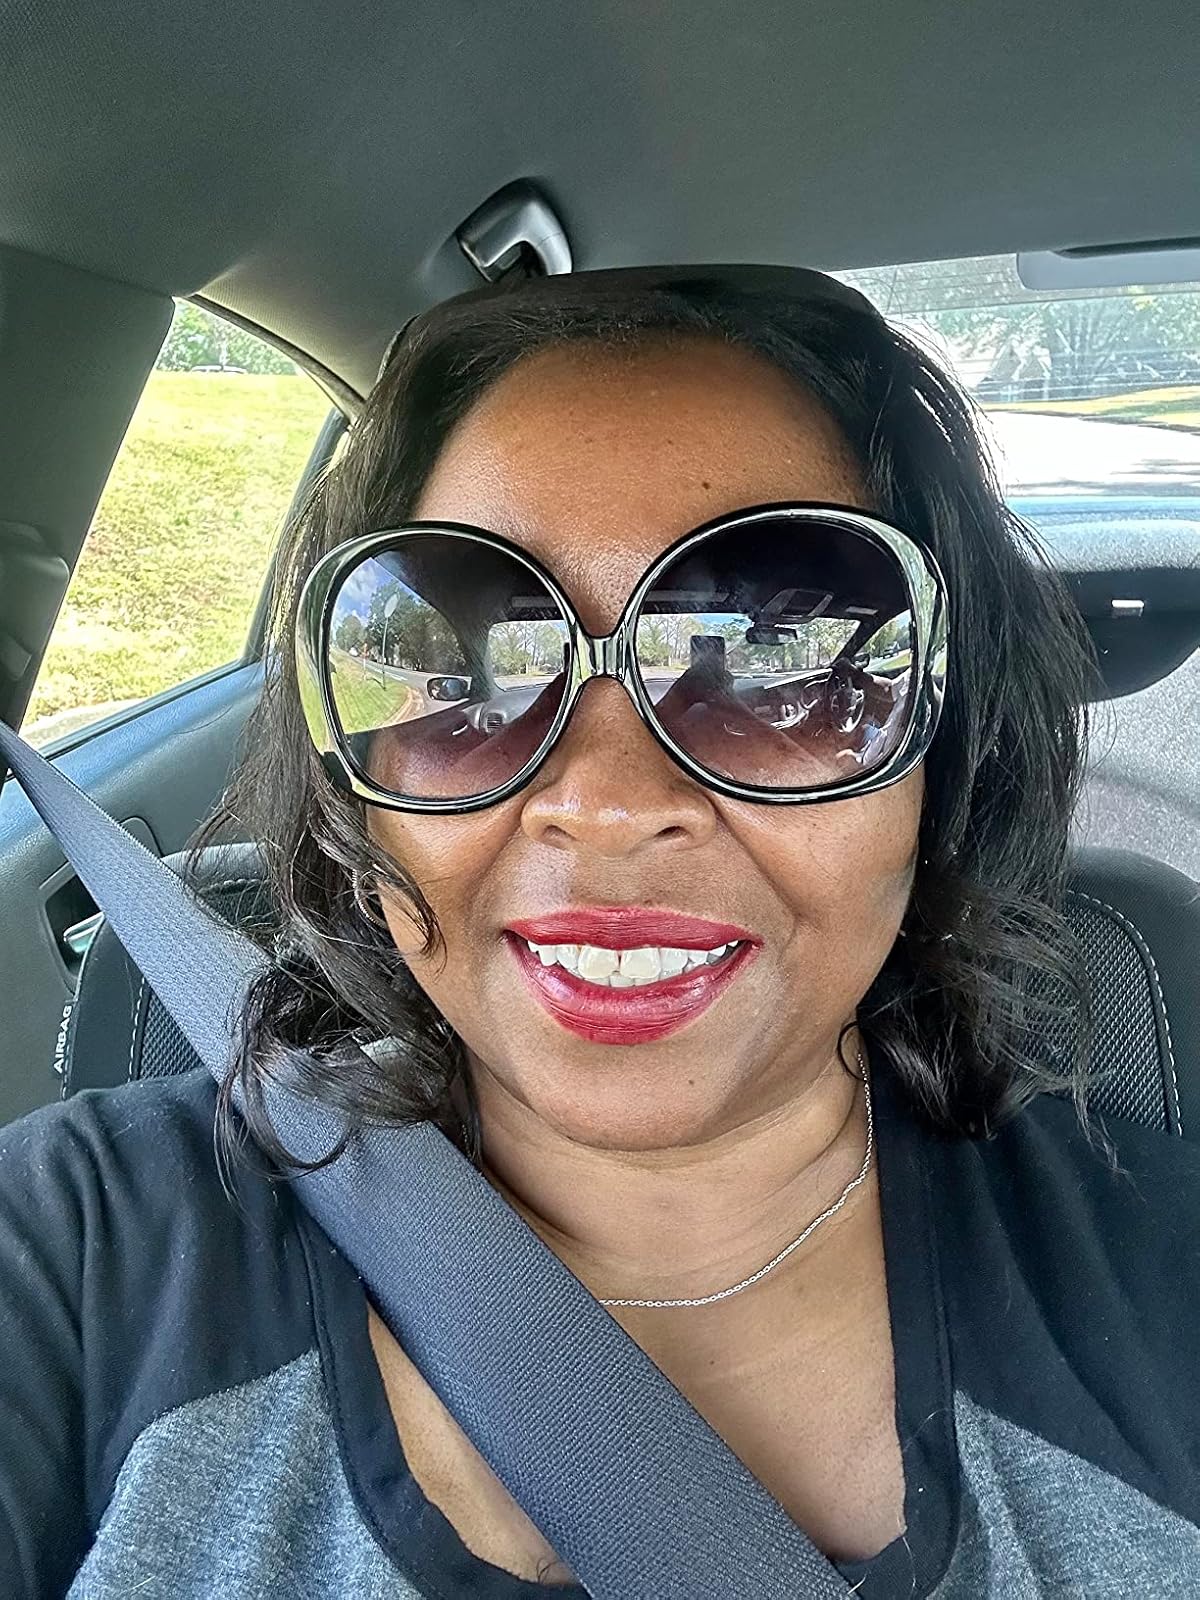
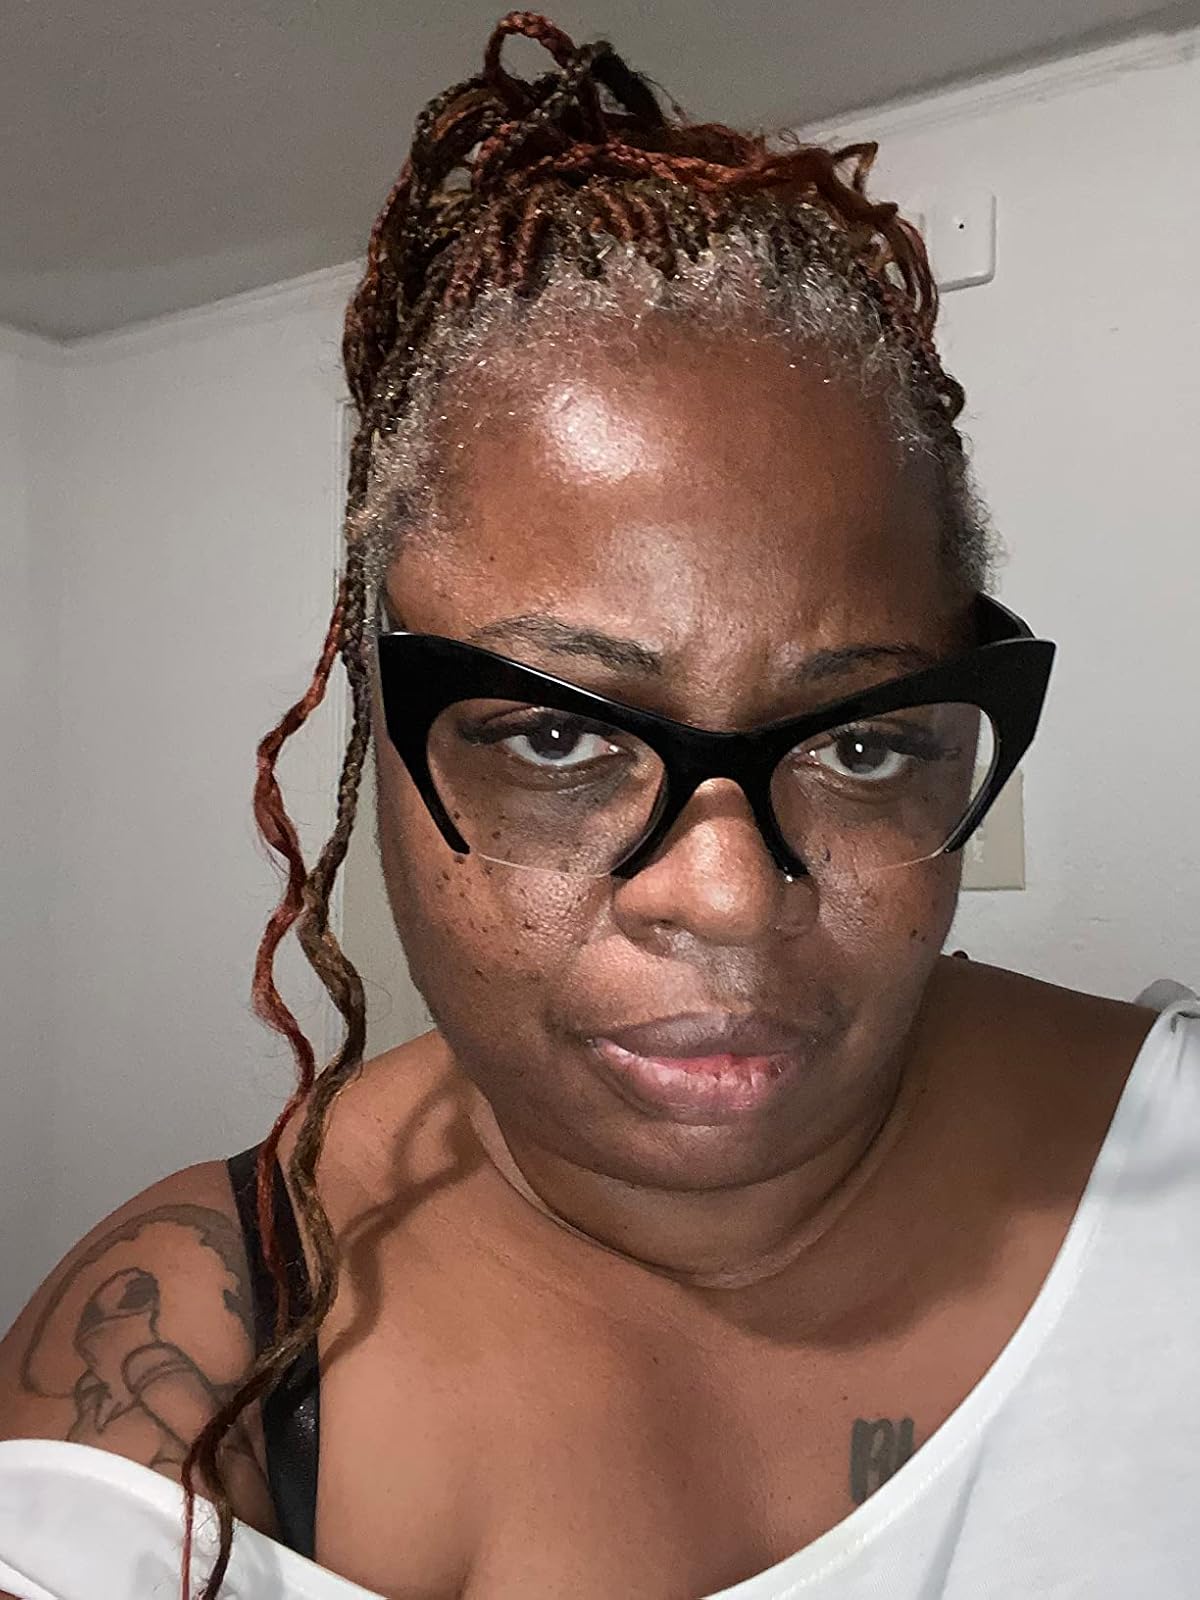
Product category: accessories_sunglasses
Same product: no